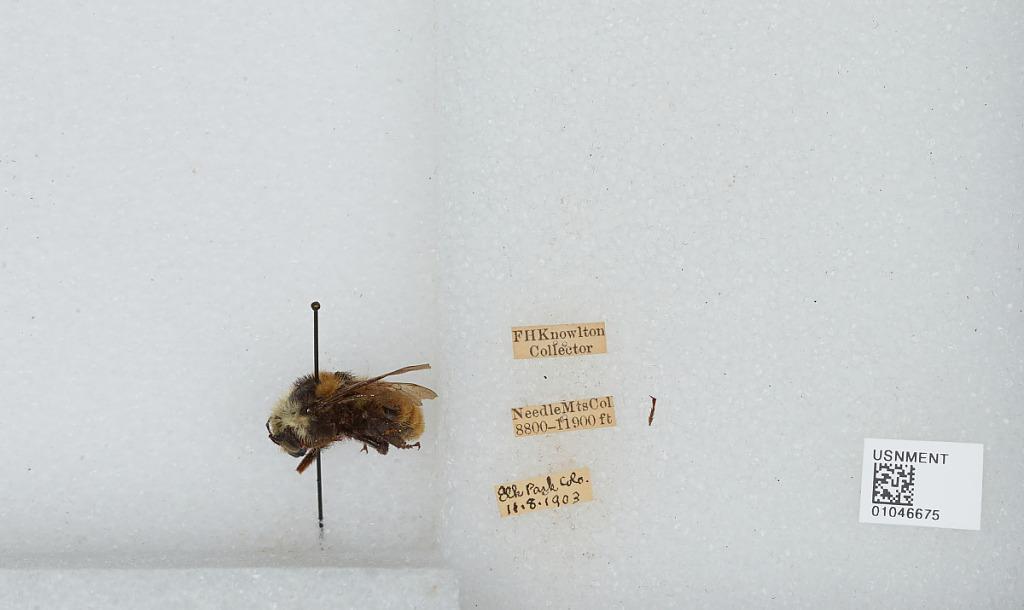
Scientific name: Bombus sp.
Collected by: F. Knowlton
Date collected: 1903-11-8
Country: United States
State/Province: Colorado
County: San Juan
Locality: Needle Mountains, Elk Park
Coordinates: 37.7272, -107.657